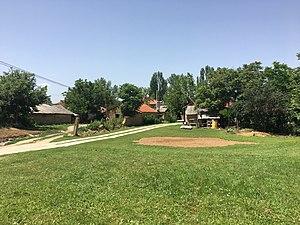
Klepatch est un village du sud de la Macédoine du Nord, situé dans la municipalité de Prilep. Le village comptait 160 habitants en 2002.